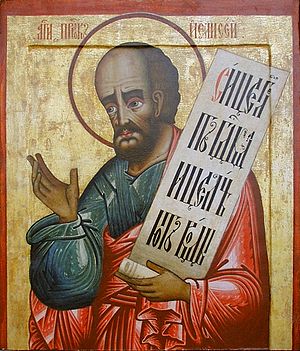
Elisa (profet)
Russisk ikon fra 18. århundrede.
Elisa var en profet fra Samaria, som lå i den nordlige del af Oldtidens Israel. Elisa var søn af Shafat fra Abel Mehola.